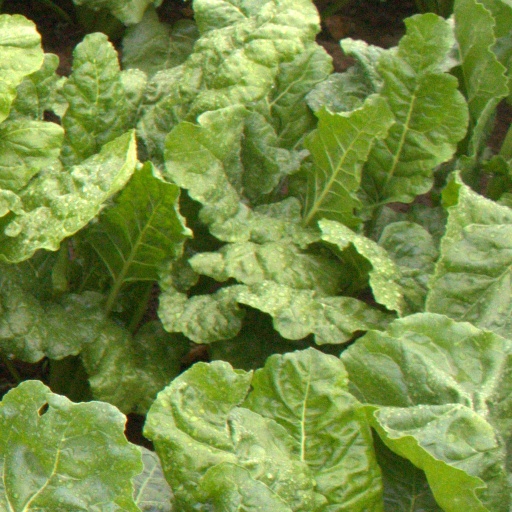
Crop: sugar beet